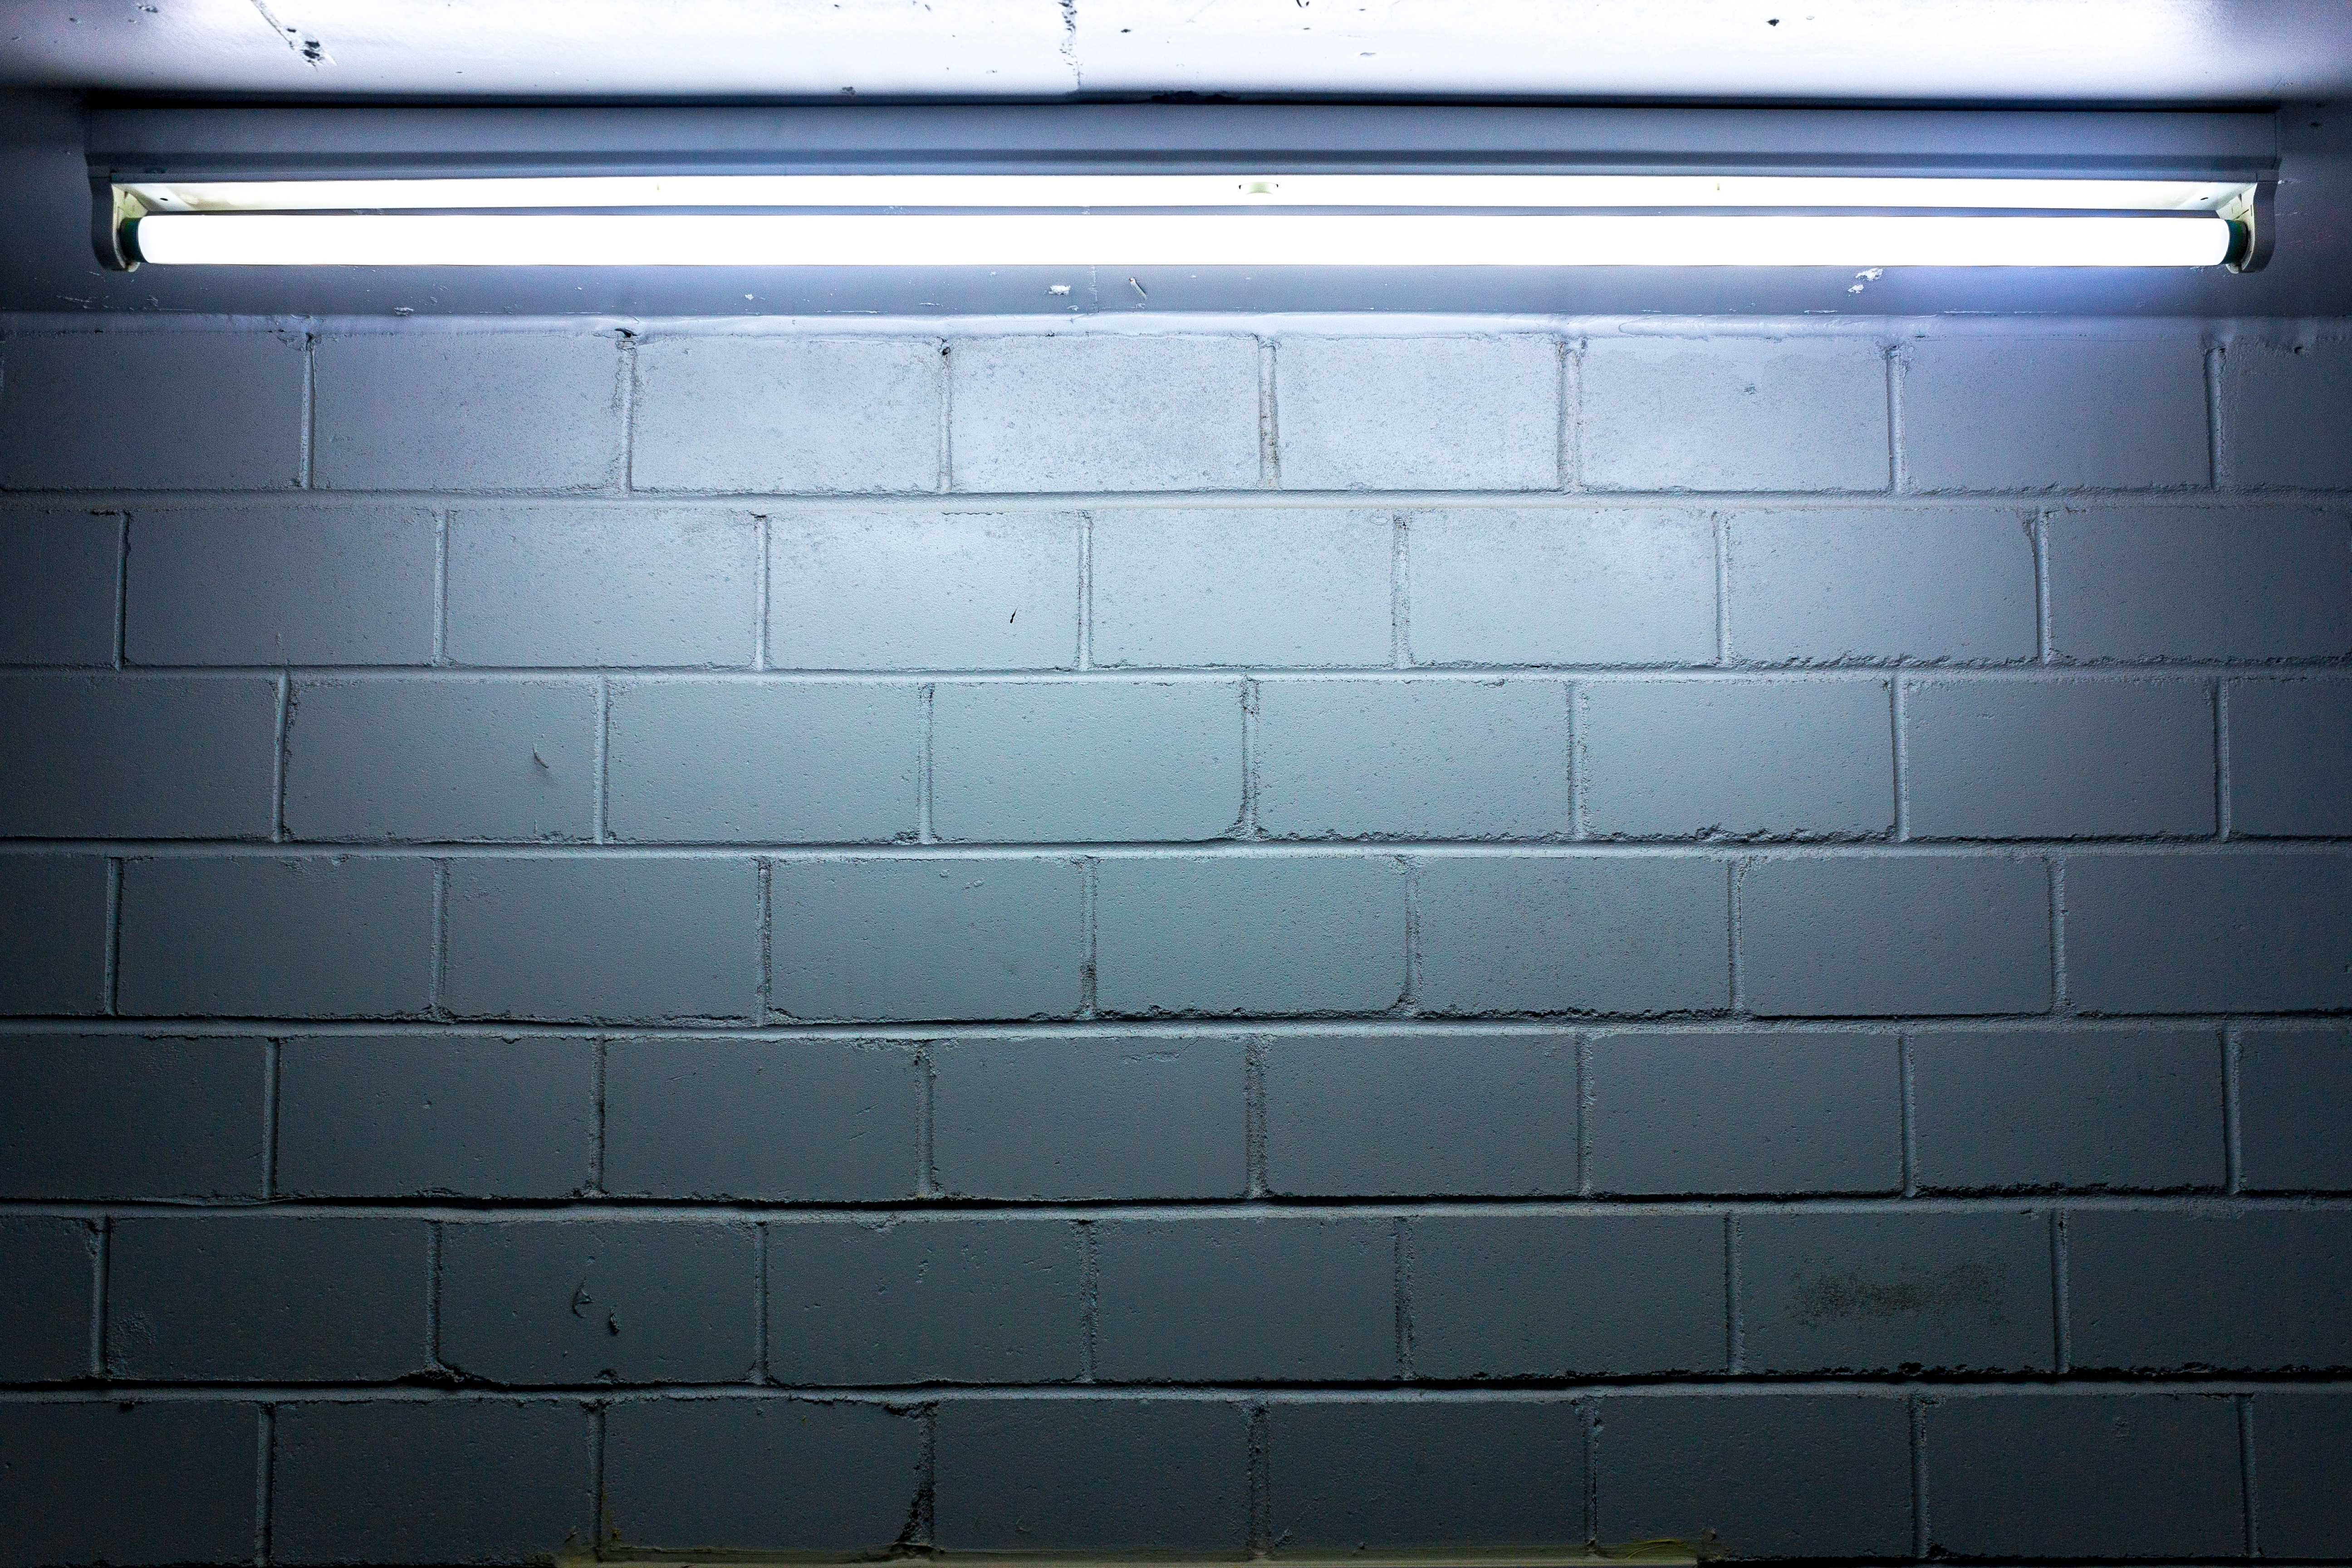
floor, wall, tile, brick, door, flooring, automotive exterior